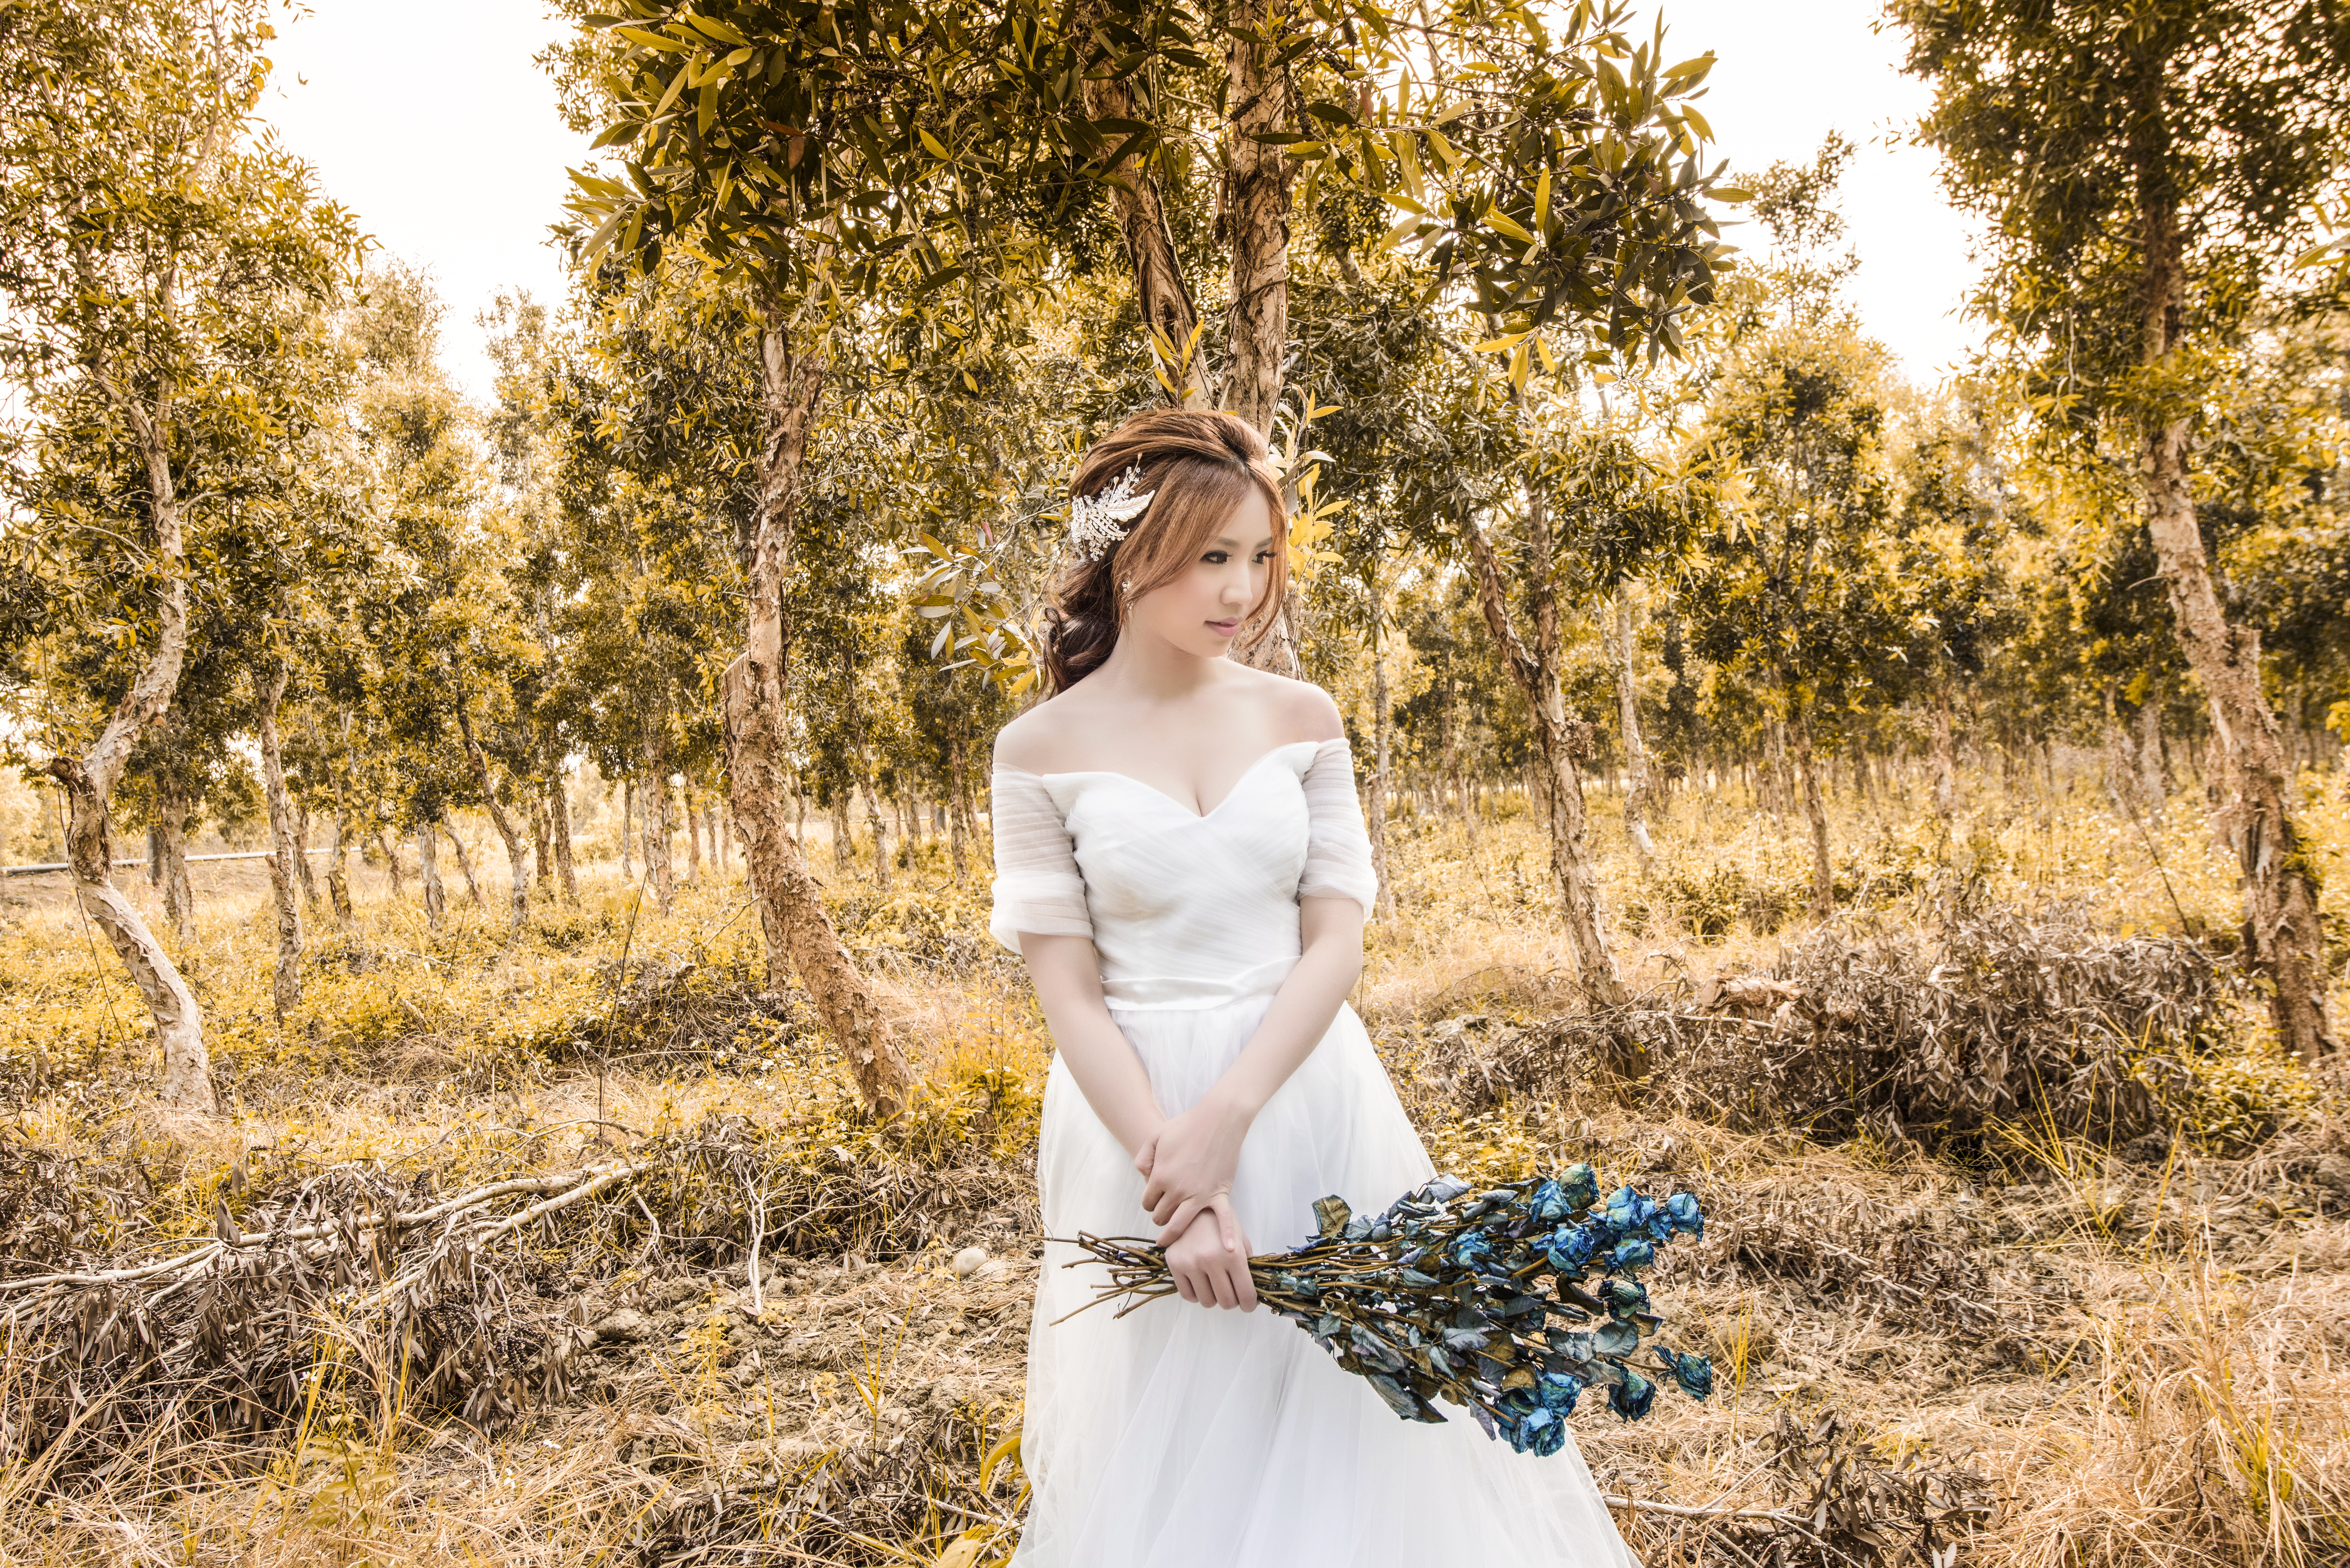
forest, person, woman, photography, flower, spring, autumn, asia, wedding, wedding dress, bride, white dress, ceremony, dress, photograph, beauty, woodland, character, gown, photo shoot, bridal bouquets, bridal clothing